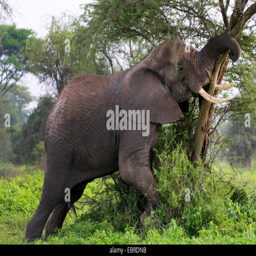
animal , measuring its forces at a tree